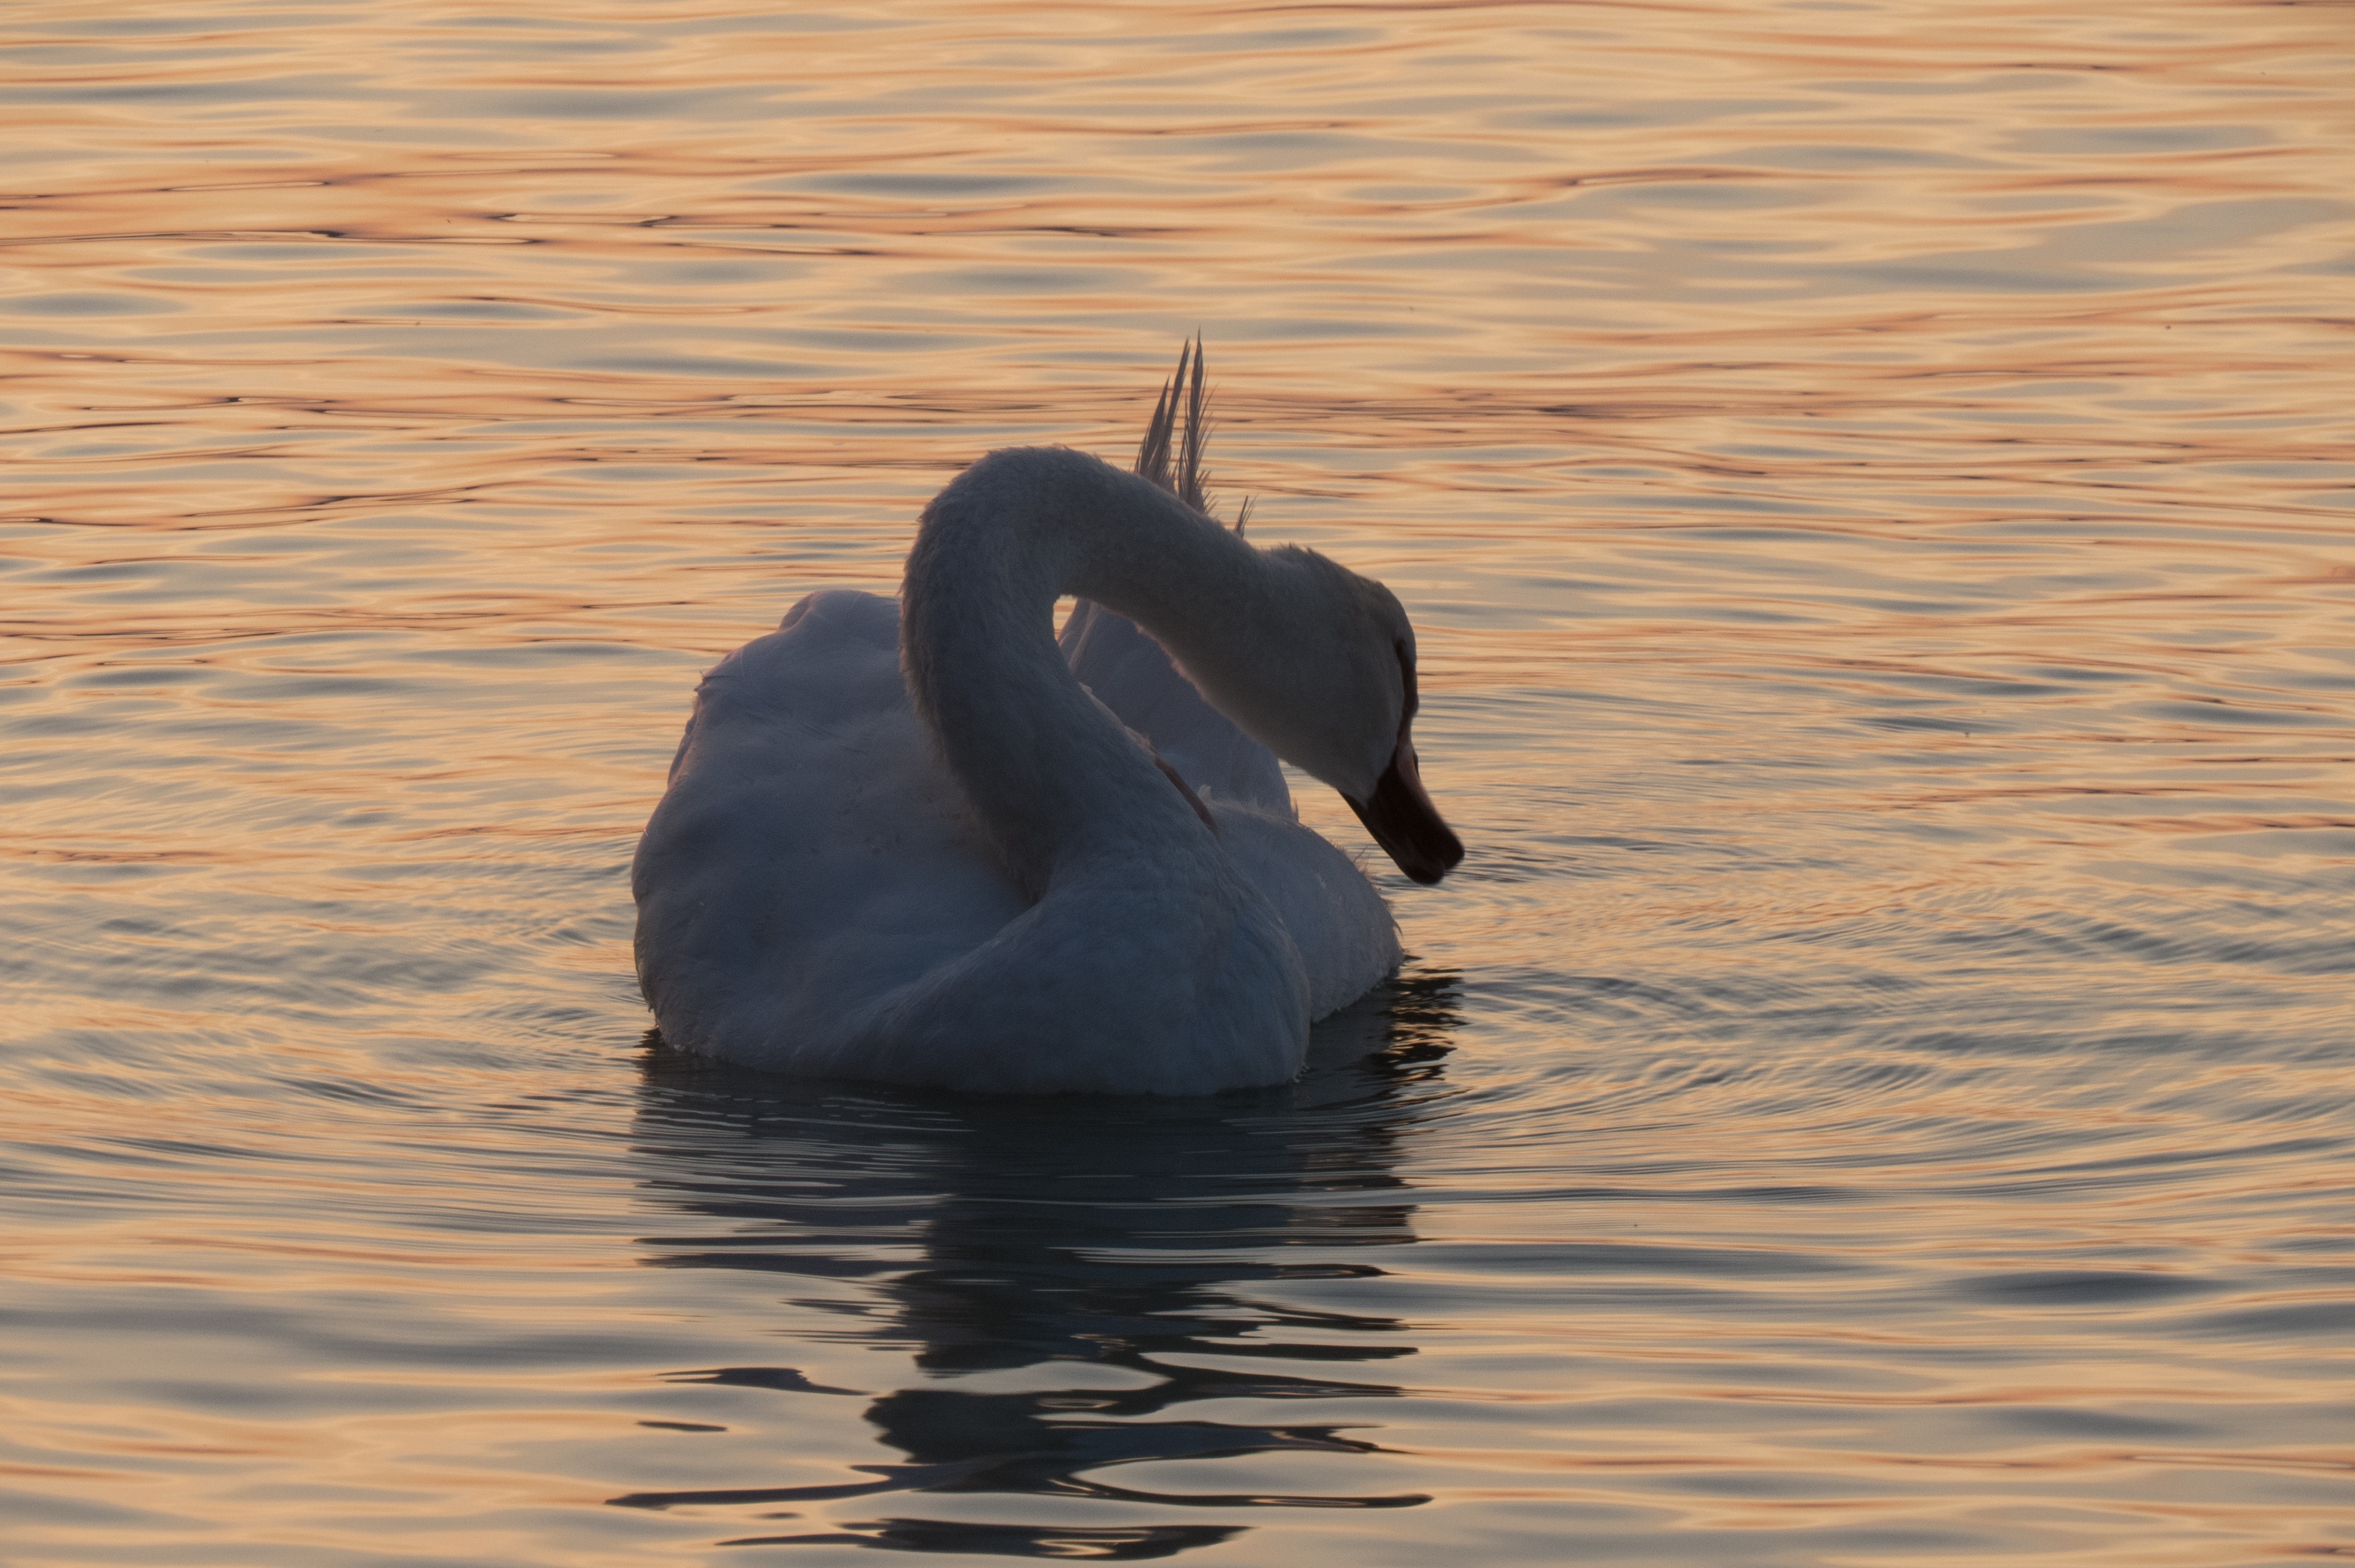
sea, water, bird, wing, sun, wildlife, reflection, beak, fauna, swan, vertebrate, waterfowl, mood, water bird, lake balaton, ducks geese and swans